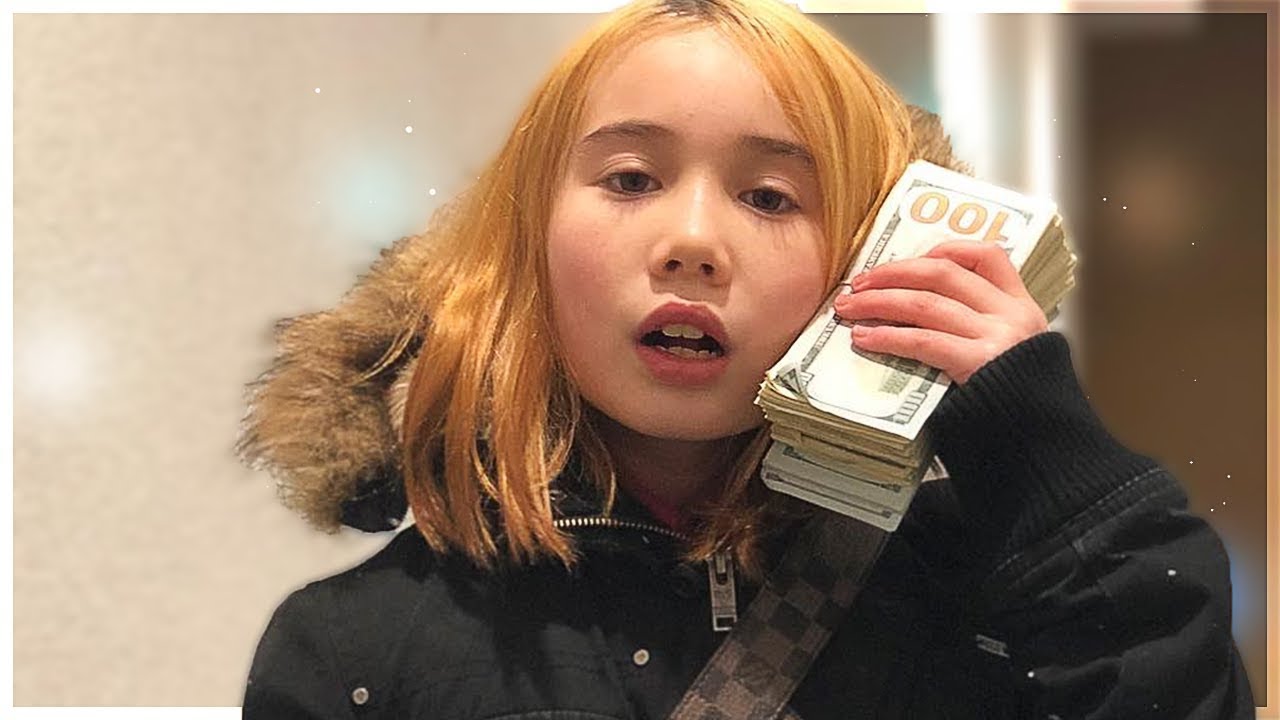
Gender: women